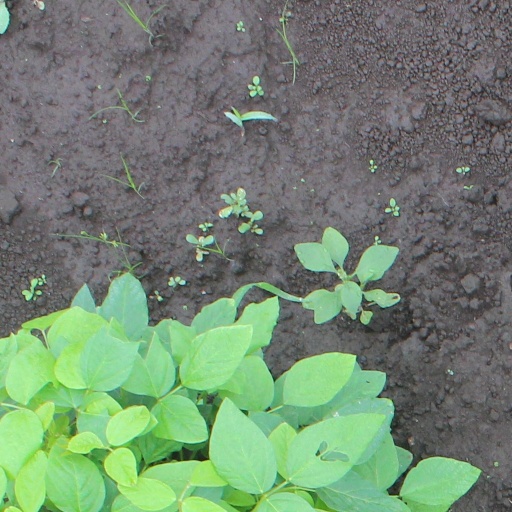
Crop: soybean